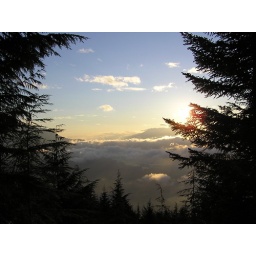
A gap in the clouds and trees